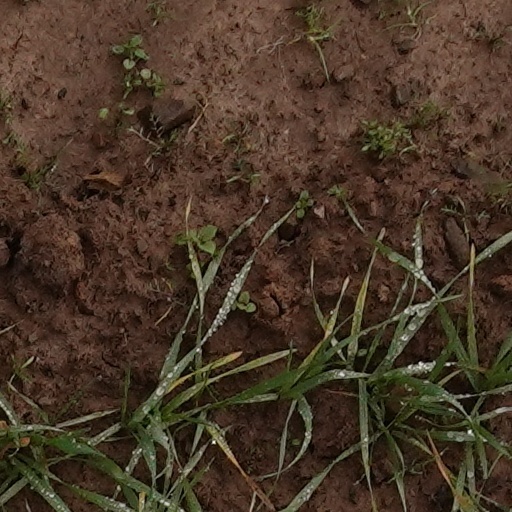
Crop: wheat